Iain Macleod

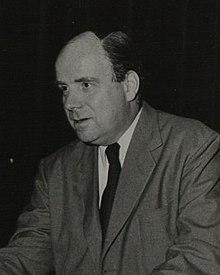
Macleod in 1961

Iain Norman Macleod (11 November 1913 – 20 July 1970) was a British Conservative Party politician.